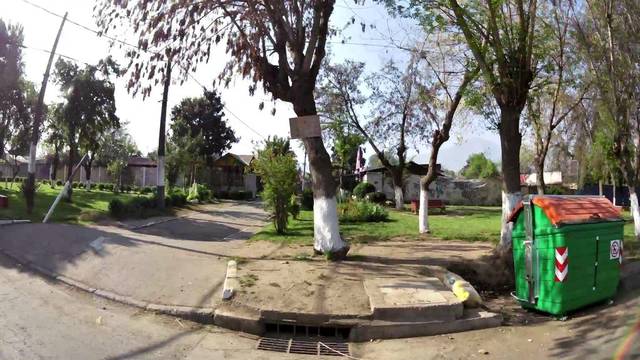
Region: Chile
Coordinates: -33.371, -70.676